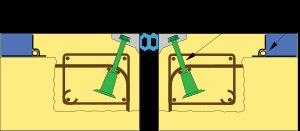
Un joint de chaussée, ou joint de dilatation, est un dispositif permettant d'assurer la continuité de la circulation au droit d'une coupure du tablier d’un pont. Il permet, notamment, à la structure de se dilater en fonction de la température, des effets du trafic et des effets propres à chaque matériau sans subir de gêne lors de ces déplacements.